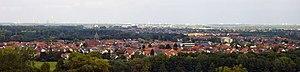
Ötigheim est une commune de Bade-Wurtemberg, située dans l'arrondissement de Rastatt, dans l'aire urbaine Mittlerer Oberrhein, dans le district de Karlsruhe.